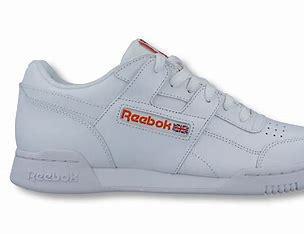
Brand: Reebok
Model: Workout Plus Mu